Yanmar Stadion

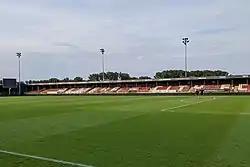
View of Yanmar Stadion in 2020

Yanmar Stadion (formerly Mitsubishi Forkliftstadion and Almere City Stadion) is a multi-purpose stadium in Almere, Netherlands. The stadium primarily hosts association football matches and is the home ground of Almere City FC. The stadium was built in 2005 with a capacity of 3,000 spectators. In January 2020, the club completed a new grandstand, increasing the capacity to 4,501. The grandstand affords covered passages to the main club building, as well as to the new club offices which were completed in spring of 2020.